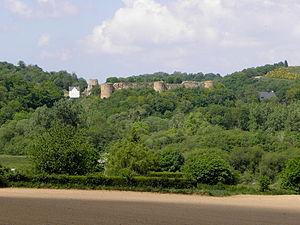
Château de Léhon (22). This building is indexed in the Base Mérimée, a database of architectural heritage maintained by the French Ministry of Culture,
Léhon [leɔ̃] est une ancienne commune française du département des Côtes-d'Armor, ville voisine de Dinan en amont, dans la région Bretagne, en France. Elle a fusionné avec Dinan le 1ᵉʳ janvier 2018.